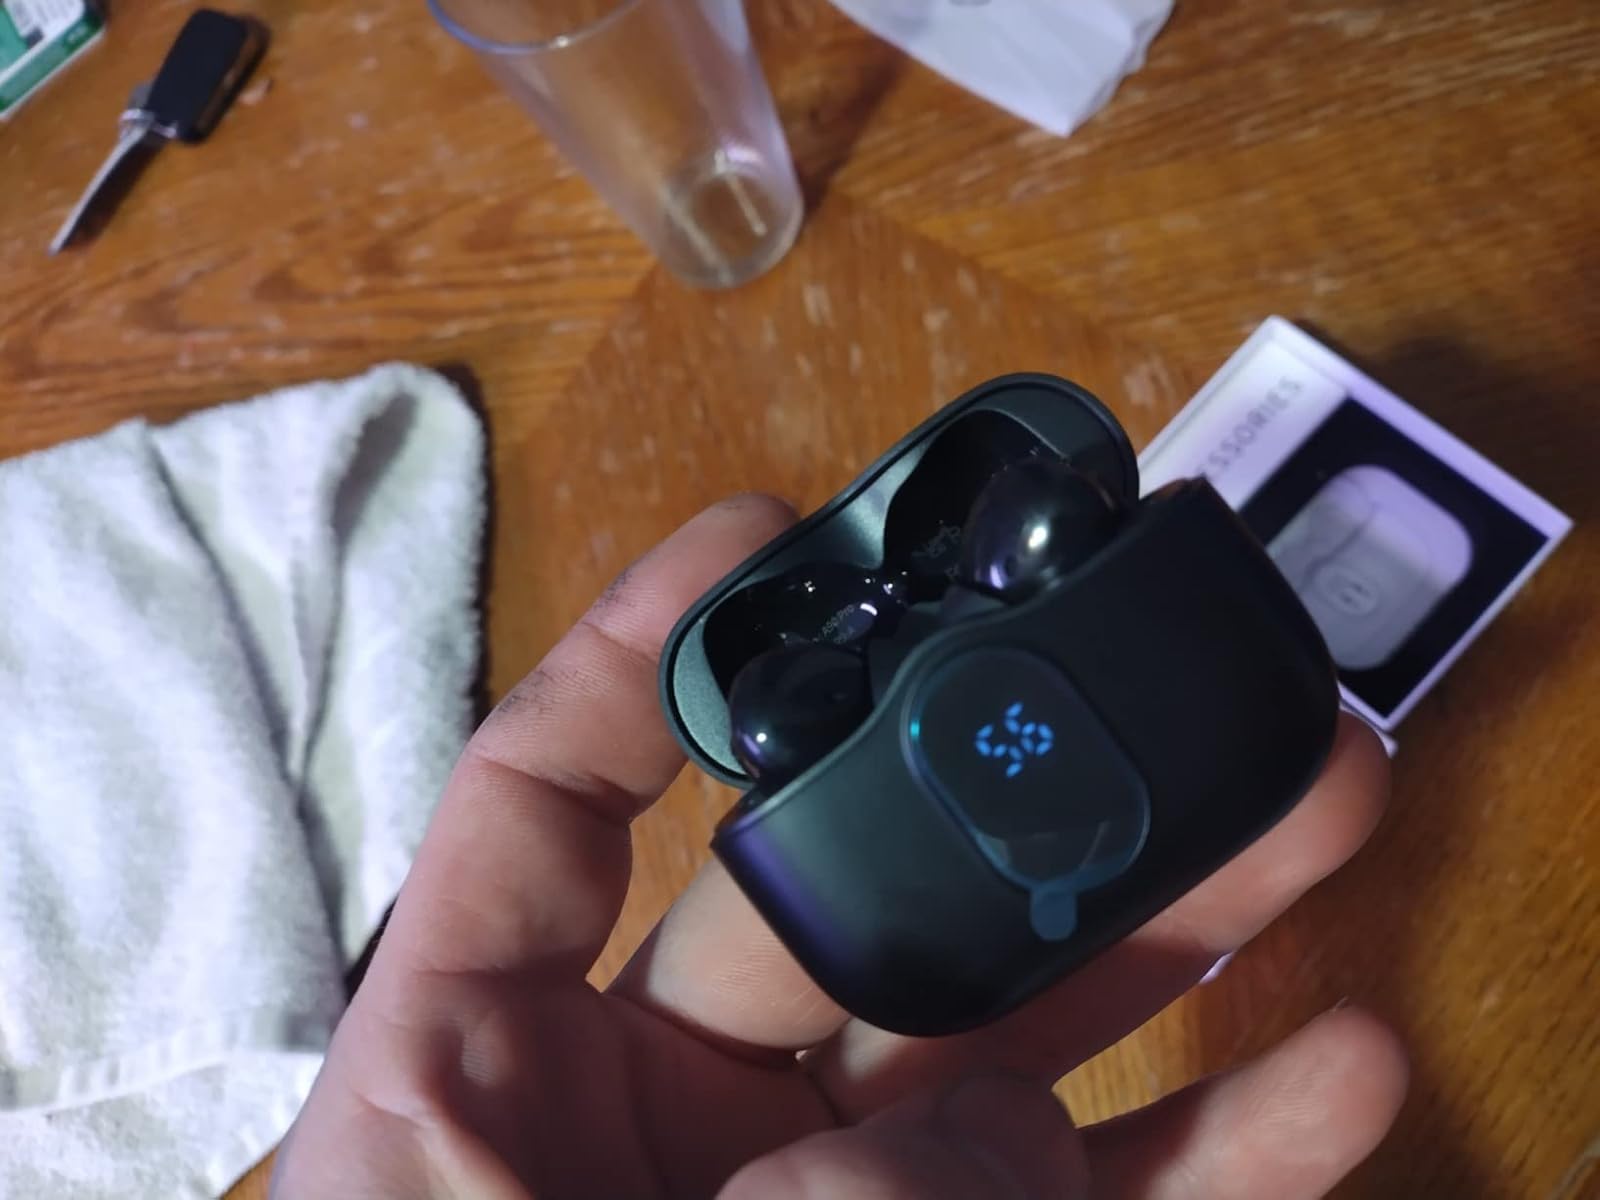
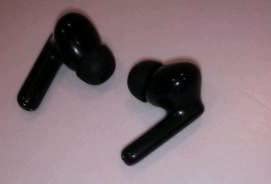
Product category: earbuds
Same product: yes